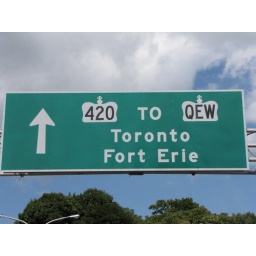
A road sign pointing toward Toronto in Niagara Falls